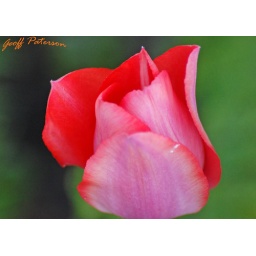
One of the many flowers and plants that have appeared in the backyard this Spring.